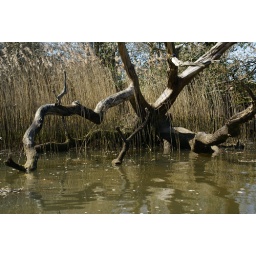
tree in water